Roupala montana

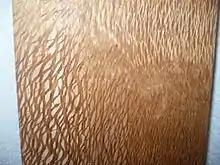
Quartersawn lacewood and leopardwood showing characteristic figuring

It is one of several species including "Parinari campestris" and "Richeria grandis" which known by the common name "bois bandé". These species are reputed to have aphrodisiac properties.